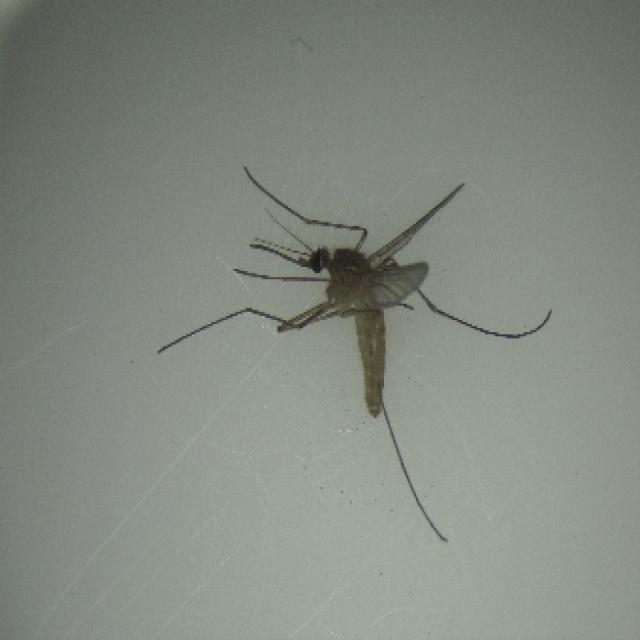
Species: culex_pipiens